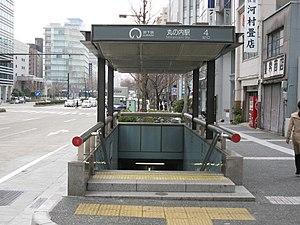
Marunouchi est une station du métro de Nagoya sur les lignes Tsurumai et Sakura-dōri dans l'arrondissement de Naka à Nagoya.